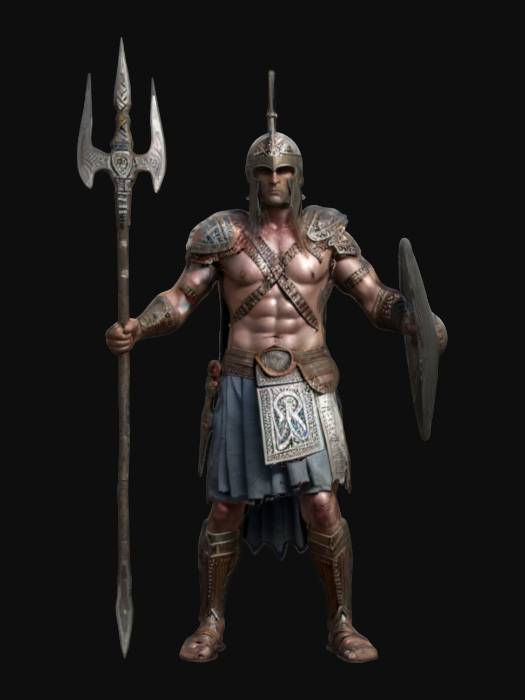
미적 점수 (1~10점): 9